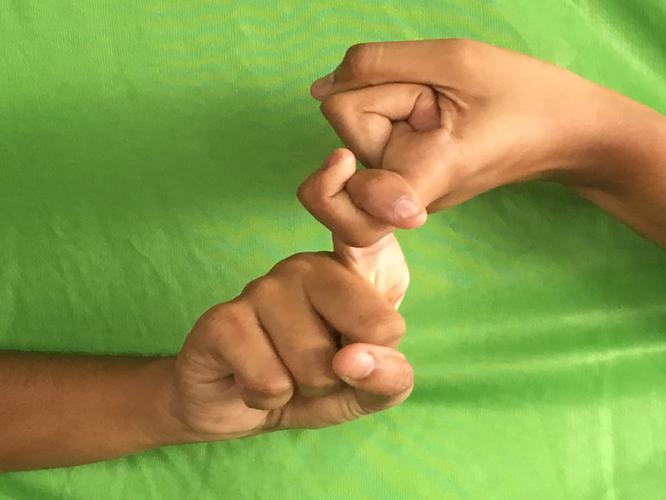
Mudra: Pasha
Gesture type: double_hand